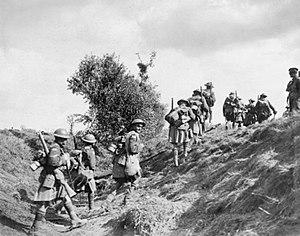
The Queen's Own Cameron Highlanders of Canada, littéralement « Les Highlanders de Cameron de la Reine du Canada », sont un régiment d'infanterie de la Première réserve de l'Armée canadienne. Il fait partie du 38ᵉ Groupe-brigade du Canada au sein de la 3ᵉ Division du Canada et est stationné à Winnipeg au Manitoba. Il s'agit du plus ancien régiment écossais de l'Ouest canadien.